Cosmina Dușa

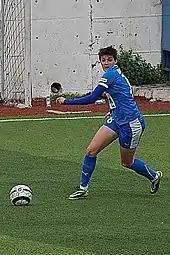
Dușa for Konak Belediyespor in the 2013–14 season

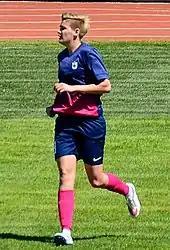
Dușa for Konak Belediyespor in the 2014–15 season

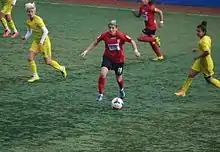
Dușa (red/black) driving the ball for Konak Belediyespor in the away match of the 2015–16 season against Kireçburnu Spor

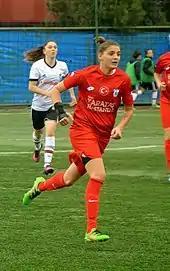
Dușa (red) playing for Konak Belediyespor against Beşiktaş J.K. in the 2017–18 season's away match

Dușa started playing football in primary school with her brother's friends. At the age of 17, she was accepted by the Romanian women's football club champions, CFF Clujana Cluj. She made her official debut in a 2007–08 UEFA Women's Cup match against Umeå IK; scoring five goals in the three group matches. She later played for AS Volos 2004 from Greece and was called up for the Romania national team. In 2010, she returned to Cluj-Napoca and followed her first trainer, Mirel Albon, to the newly founded team CFF Olimpia Cluj. In the club's very first season Dușa scored 103 goals in the club's 24 matches, making her the Liga I top scorer. She repeated that feat by winning the 2012 top-scorer award with 71 goals. In the 2011–12 UEFA Women's Champions League qualifying she scored five goals in three matches.